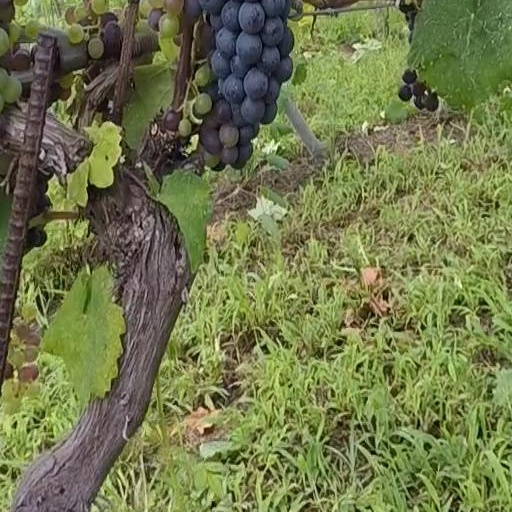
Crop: grape